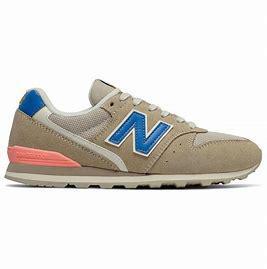
Brand: New
Model: Balance New Balance 996 Series